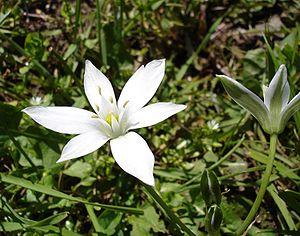
Jacques Bens, né à Cadolive le 25 mars 1931 et mort dans le Vaucluse le 26 juillet 2001 est un écrivain et poète français, membre de l'Oulipo.